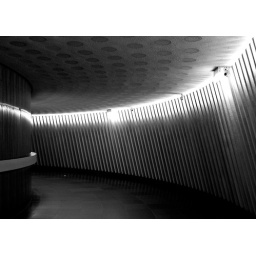
Base of the TV Station tower in Berlin.